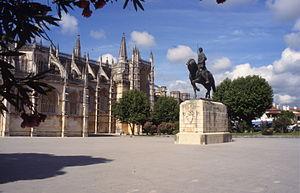
Don Nuno Álvares Pereira, également connu sous le nom de Saint Connétable, de bienheureux Nuno de Sainte Marie, et aujourd'hui Saint Nuno de Sainte Marie, ou tout simplement Nuno Alvares était un noble portugais et connétable du Portugal au XIVᵉ siècle qui a joué un rôle clé dans la crise portugaise de 1383-1385, durant laquelle le Portugal a préservé son indépendance face à la Castille. Nuno Alvares Pereira est également 2ᵉ connétable de Portugal, 38ᵉ Mordomo-Mor du Royaume, 7ᵉ duc de Barcelos, 3ᵉ comte d'Ourem et 2ᵉ comte de Arraiolos.